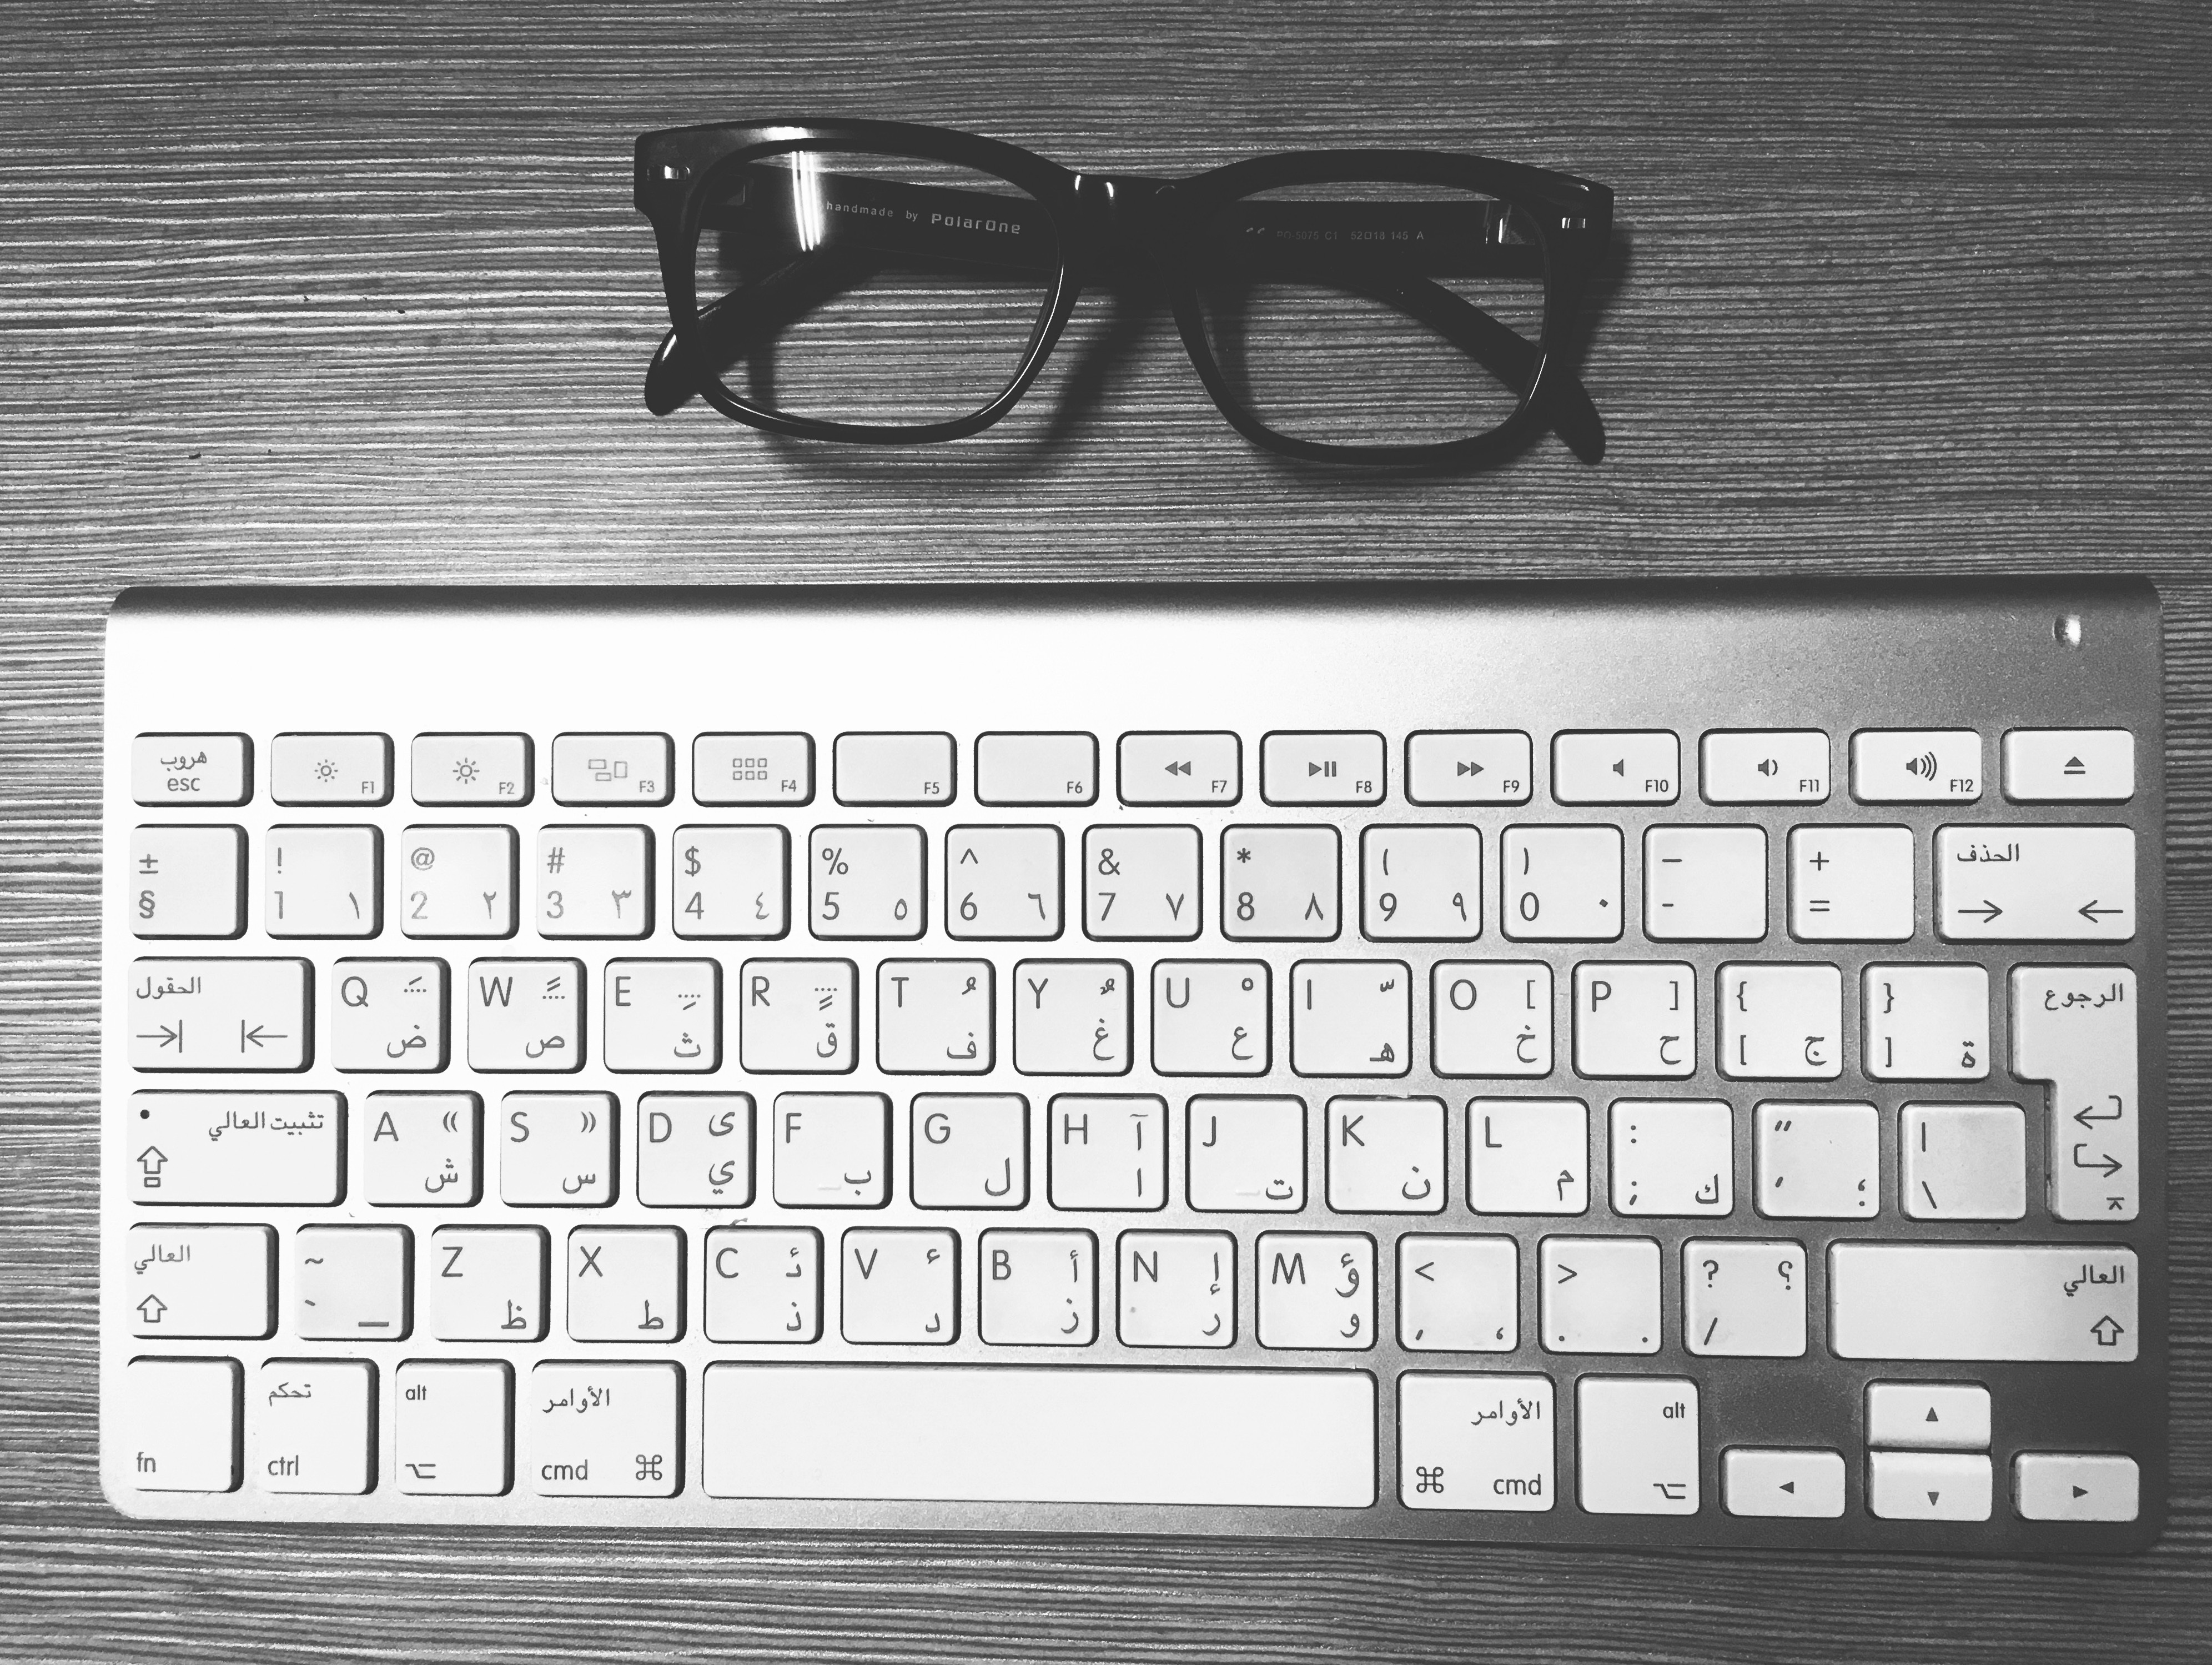
mac, black and white, white, black, monochrome, font, sketch, drawing, text, glasses, manipulation, multimedia, computer keyboard, monochrome photography, musical keyboard